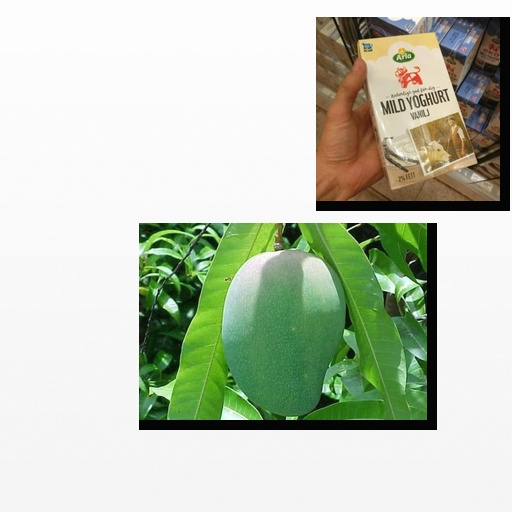
Food items: vanilla_yogurt, mango